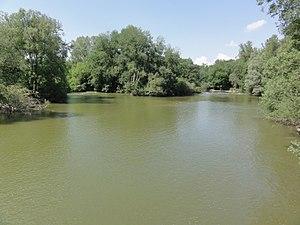
Balham (Ardennnes) L'Aisne
Balham est une commune française située dans le département des Ardennes, en région Grand Est.